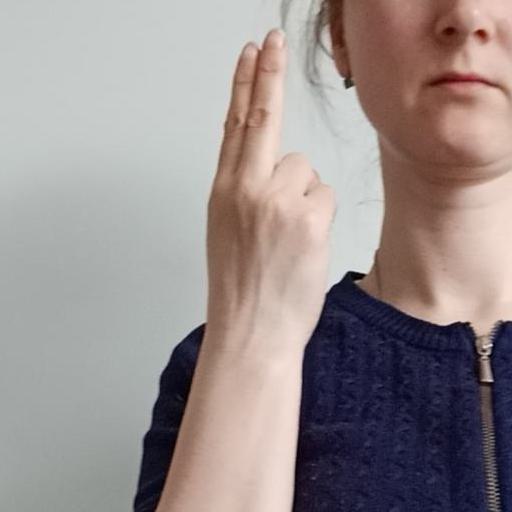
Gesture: two_up_inverted